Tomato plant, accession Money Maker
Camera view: horizontal (90 deg, fisheye); turntable rotation: 0 degrees
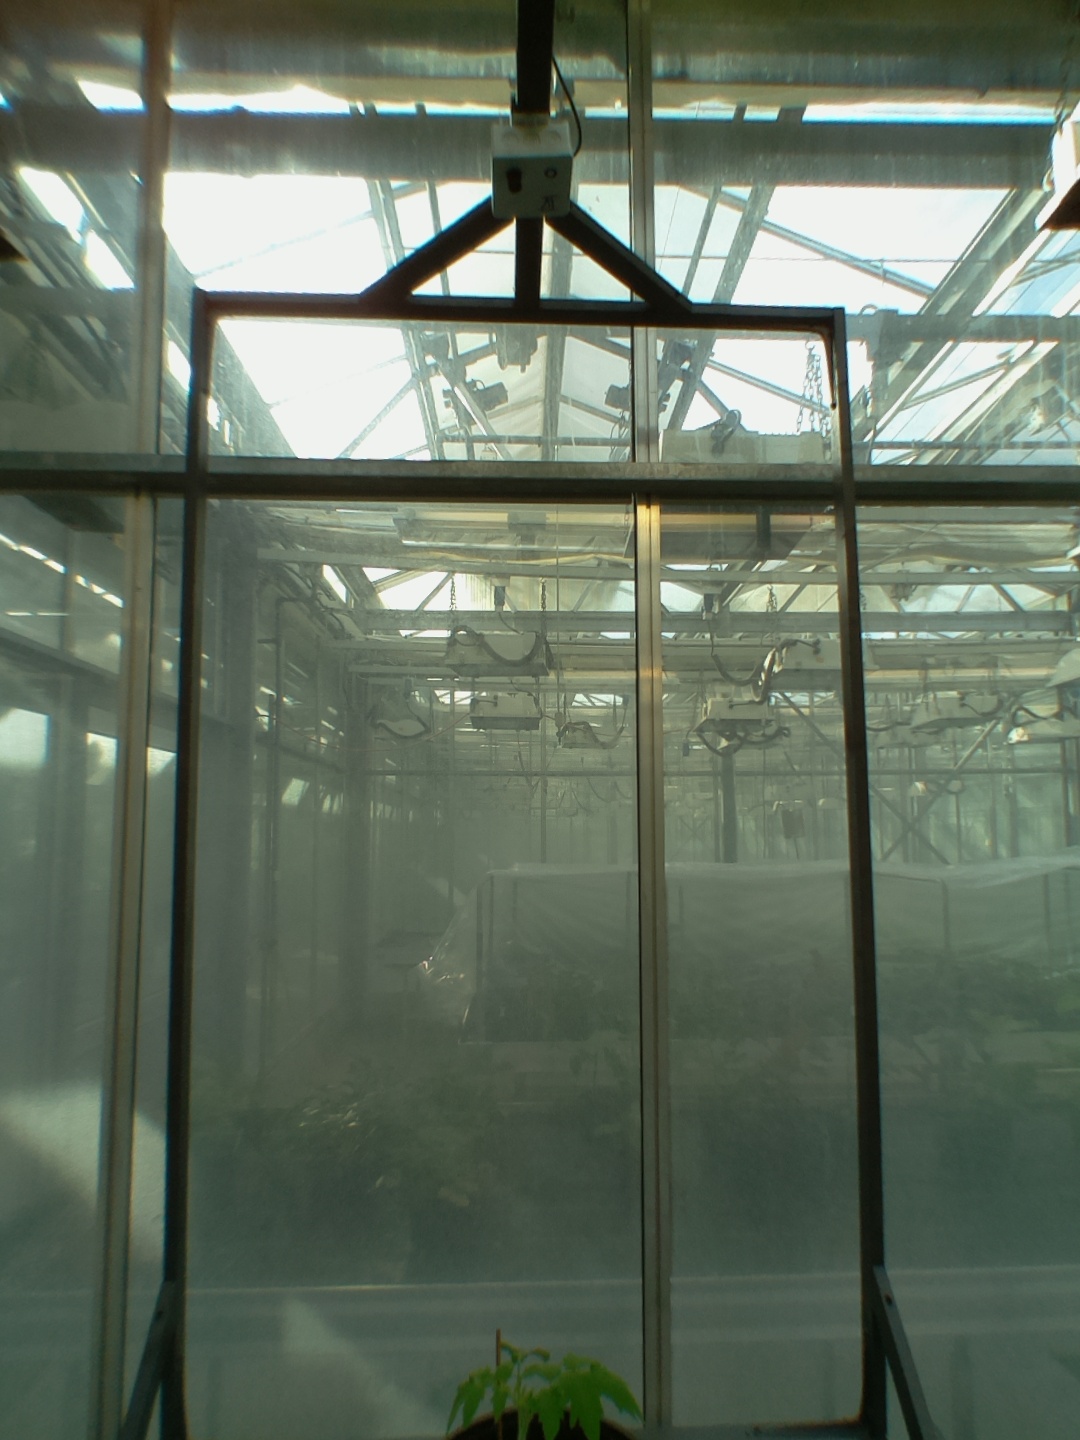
BBCH growth stage 13: 6 of true leaves visible